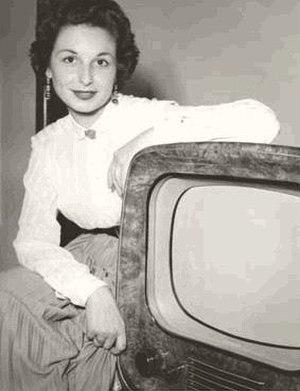
Nicoletta Orsomando, née Nicolina le 11 janvier 1929 à Casapulla, est une actrice et présentatrice de télévision italienne, en activité entre 1953 et 1993. Elle est considérée comme la doyenne des speakerines italiennes.